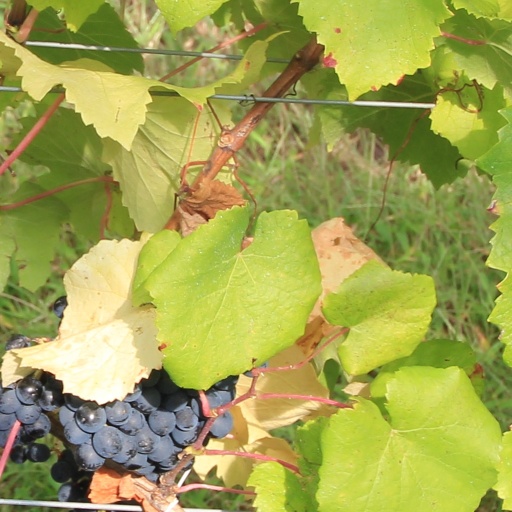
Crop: grape